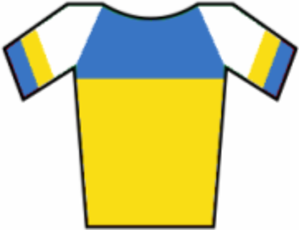
La 93ᵉ édition du Tour d'Italie s'est déroulée du 8 au 30 mai 2010, sur 21 étapes, d'Amsterdam, aux Pays-Bas, à Vérone. Il s'agit de la 14ᵉ épreuve du Calendrier mondial UCI 2010.
La Route de France féminine 2015 est la neuvième édition de la Route de France féminine, course cycliste par étapes disputée en France. Elle est organisée par l'Organisation Routes et Cycles. La course fait partie du calendrier UCI féminin en catégorie 2.1.
Les championnats d'Ukraine de cyclo-cross sont des compétitions de cyclo-cross organisées afin de décerner les titres de champion de Ukraine de cyclo-cross.
Oleg Pankovest un coureur cycliste soviétique puis urkrainien, né le 2 août 1967 à Melitopol en Ukraine. Il a notamment participé aux Jeux olympiques de 1996 et a achevé la course sur route à la 43ᵉ place.
Les championnats d'Ukraine de cyclisme sur route sont disputés tous les ans.